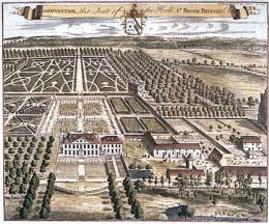
Building: Goodnestone Park
Country: United Kingdom
Year built: 1704
Historical home and garden in Dover, Kent Goodnestone Park Plan of Goodnestone Park immediately after the house was built Location within Kent General information Location The Street, Goodnestone Town or city Kent Country England Coordinates 51°14′37″N 1°13′37″E / 51.243611°N 1.226944°E / 51.243611; 1.226944 Completed 1704 Goodnestone Park is a stately home and gardens in the southern part of the village of Goodnestone, Dover , Kent. It is approximately 7 miles (11 km) from Canterbury . The Palladian house was built in 1704 by Brook Bridges, 1st Baronet . His grandson, Brook Bridges ' daughter, Elizabeth, married Jane Austen 's brother, and Austen visited them on the estate regularly. Goodnestone House is a Grade II* listed building , enlisted on 13 October 1952. The 15 acres (6.1 ha) gardens are considered to be amongst the finest in southeastern England. Previously the seat of the Bridges Baronets , it is now owned by their heirs, the Barons FitzWalter . History Although the modern-day Goodnestone House was built in 1704 by Brook Bridges, 1st Baronet , the estate was occupied during Tudor times. In 1560, Sir Thomas Engeham purchased the estate and lived in a manor house on the property. The manor was abandoned by his descendants during the reign of Anne, Queen of Great Britain , and the estate was sold to the Bridges family who had departed from their previous property at Grove House in Fulham, Middlesex . Brook Bridges, 1st Baronet evidently demolished the original manor and ordered the construction of a new palladian house. The date of the house is etched onto a brick on the main front. Goodnestone Park in the 1770s Not long after the house was built, extensive formal gardens developed around the house, the brainchild of William Harris. However, Sir Brook Bridges, 3rd Baronet (the grandson of Brook Bridges, 1st Baronet) replaced the gardens at the end of the 18th century with a landscape park and made several alterations to the house. He married Fanny Fowler and had a daughter, Elizabeth, who married Edward Austen , brother of the famous author Jane Austen. The young couple stayed at Rowling house on the estate for several years before moving to nearby Godmersham and Jane was a regular guest at Goodnestone. It was after staying at Rowling House in 1796 that she began writing her novel Pride and Prejudice , originally named First Impressions . In the 1840s, Sir Brook Bridges, 5th Baronet made alterations to the house, adding a grand portico and a new approach drive with a series of terraced lawns with central flights of steps. He terraced the lawns and built a wall between the house and the park. After the death of the 6th baronet in 1890, he was succeeded in the baronetcy by a cousin, and after the death of the 8th baronet in 1899, the line became extinct.  The Goodnestone estate passed to the family of the sister of the 6th baronet, Eleanor Bridges, who had married the Reverend Henry Western Plumptre in 1828.  Their eldest son, John Bridges Plumptre, attempted to reclaim the ancient barony of FitzWalter through his descent (through the Bridges family) from Mary Mildmay, sister of the 17th Baron.  Although the claim was not accepted; his son, Henry FitzWalter Plumptre, did manage to prove senior descent, succeeding to the title as 20th Lord FitzWalter in 1924. As he died childless, he was succeeded in the barony by his nephew, Brook FitzWalter Plumptre. In the 1920s and 1930s, Emmy FitzWalter, Brook FitzWalter's aunt, further developed the gardens, adding a woodland garden with rockwork and a pool amongst other features. However, during World War II the house was used by the British army and by 1955 the gardens had fallen into an unkempt state. Adding to the degradation, in 1959, a fire destroyed the roof and upper two storeys of the house which took a whole 18 months to restore. Lord FitzWalter's agent had advised him to opt for a modern house but the FitzWalters were adamant that it be restored to its former glory. It was not until the mid-1960s that Margaret FitzWalter restored the gardens. Architecture Exterior Goodnestone House, 27 December 2007 Goodnestone House is a Grade II* listed red and blue brick palladian house, enlisted on 13 October 1952. The original house, as built in 1704, was a two-storey building. However, significant alterations were made around 1790 when a 3rd floor was added with plinth, plat band and cornice to the hipped roof with stacks to left and to right. Between 1838 and 1844 further changes were made by the partnership of Thomas Rickman and R.C. Hussey and by Sir Brook Bridges, 5th Baronet. The house has nine bays, the central 5th bay projecting with pediment. On the top floor are nine half-sized glazing bar sashes on top floor, and 6 full sized on the first and ground floors. The grand porch features Greek Doric columns, with solid side walls, adding during the development phase in the early 1840s. The original entrance to the house was on its eastern side. The eastern side also features 9 bays with glazing bar sashes and heavy stone surrounds with the protruding central 5th bay emblazoned with arms of Sir Brook Bridges in 1842. To the northern side there are 2 storeys with an attic with plinth, plat band and parapet to hipped roof, with 3 pedimented dormers and rear stack. On both the northern and southern side of the house is a large pilaster strip buttress and shallow canted bay. Interior Inside, Goodnestone House has a prominent main staircase located in the large hallway, with open string, enriched brackets, and paired balusters. They are square newels and column-type balusters on half-landings, with a swept and ramped handrail and dado panelling. The 3 eastern rooms of the property are believed to have been designed by Robert Mylne around 1770 with a central oval entrance hall with niches. Gardens View of Goodnestone Church from the rose garden of Goodnestone Park The park is famous for its sprawling gardens which cover an area of approximately 15 acres (61,000 m 2 ) around the house. The gardens are considered to be one of the finest in the southeast of England. It is one of only three gardens in Kent to be awarded the prestigious two stars in the Good Garden Guide . In a survey conducted by The Daily Telegraph it was voted Britain's sixth favourite garden in and was a finalist in the 2009 Country Life Awards . The box parterre in the garden was planted to celebrate the millennium and the gravel garden was planted in 2003. Beyond this is a Golden Arboretum which planted in 2001 to commemorate the Golden Wedding of Lord and Lady FitzWalter. The walled garden contains roses , wisteria , clematis , jasmine and a water feature. Fruit, vegetables and herbs grow in the kitchen garden and there is also an ornamental greenhouse. The soil is slightly alkaline over chalk, typical of the North Downs. More acidic greensand in the woodland garden permits the growth of rhododendrons and other ericaceous plants. Today the gardens are maintained by Paul Bagshaw and three female gardeners. The gardens are open to the public from late March to early October, and on Sundays from mid-February. References Wikimedia Commons has media related to Goodnestone Park .